Parull Chaudhry

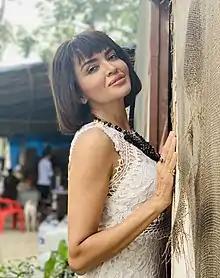
Chaudhry in 2019

Parull Chaudhry is an Indian television series, film actress and YouTuber. She is recognized for her television serials such as Ek Tha Raja Ek Thi Rani, Divya Drishti, Tere Mere Sapne, Savdhaan India, Piyaa Albela.